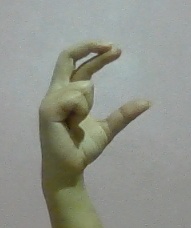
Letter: thal